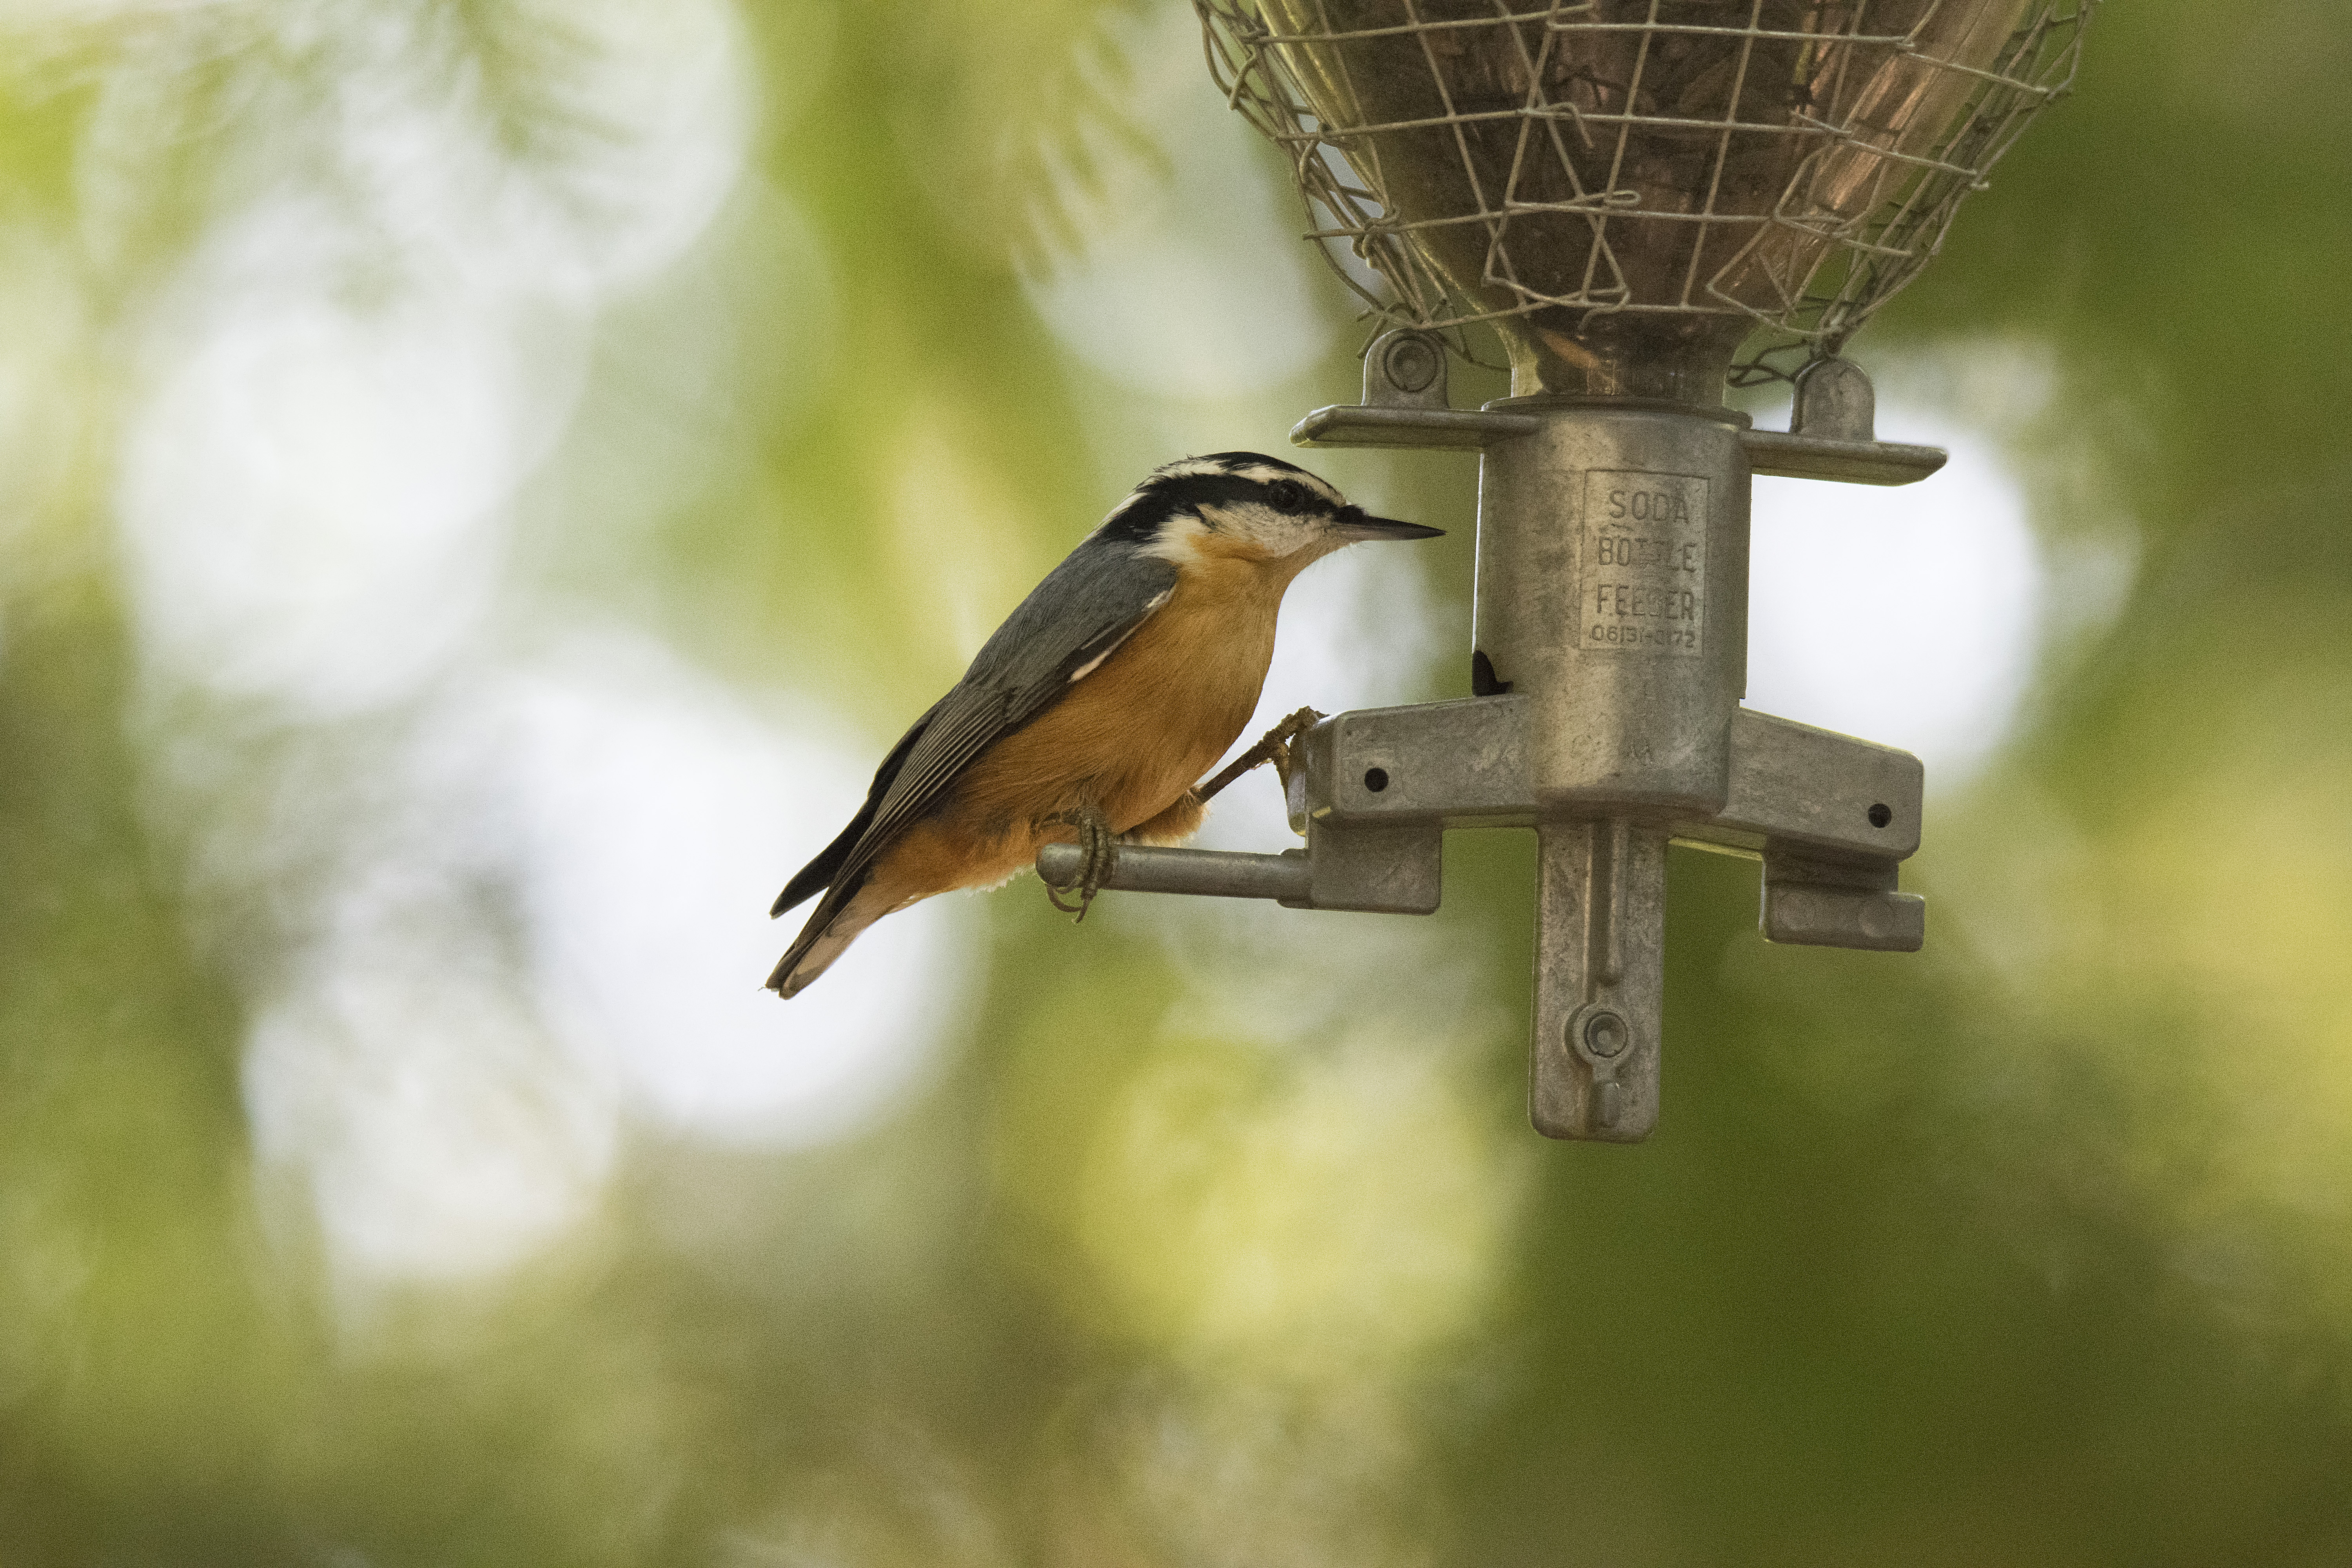
nature, branch, bird, wildlife, green, red, beak, fauna, canada, a, vertebrate, quebec, finch, sherbrooke, oiseau, sittelle, poitrine, rousse, breasted, nuthatch, old world flycatcher, perching bird